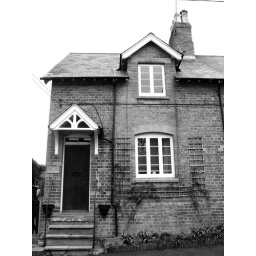
Last house in a row just across the road from the church, where my great-uncle lived.